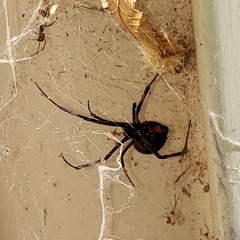
Species: Lactrodectus_hesperus